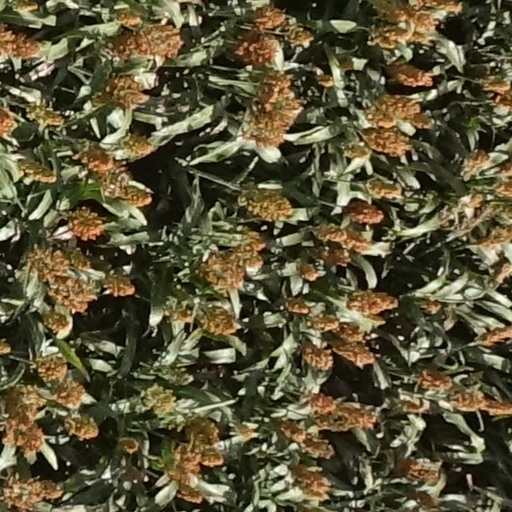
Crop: sorghum